Ekenäs Castle

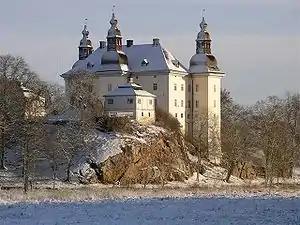
Winter scene at Ekenäs Castle, seen from North

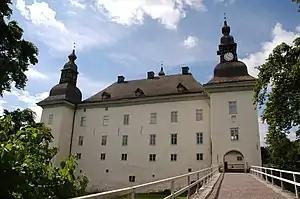
Ekenäs Castle seen from the bridge.

Ekenäs Castle (Ekenäs slott in Swedish) is a castle located outside Linköping in Linköping Municipality, Östergötland, Sweden. The present castle was built in the 17th century on top of the foundations of a medieval fortress from the 14th century. The lake surrounding the castle hill created a natural defense; however, this was drained in the late 19th century to create more arable land in the area.